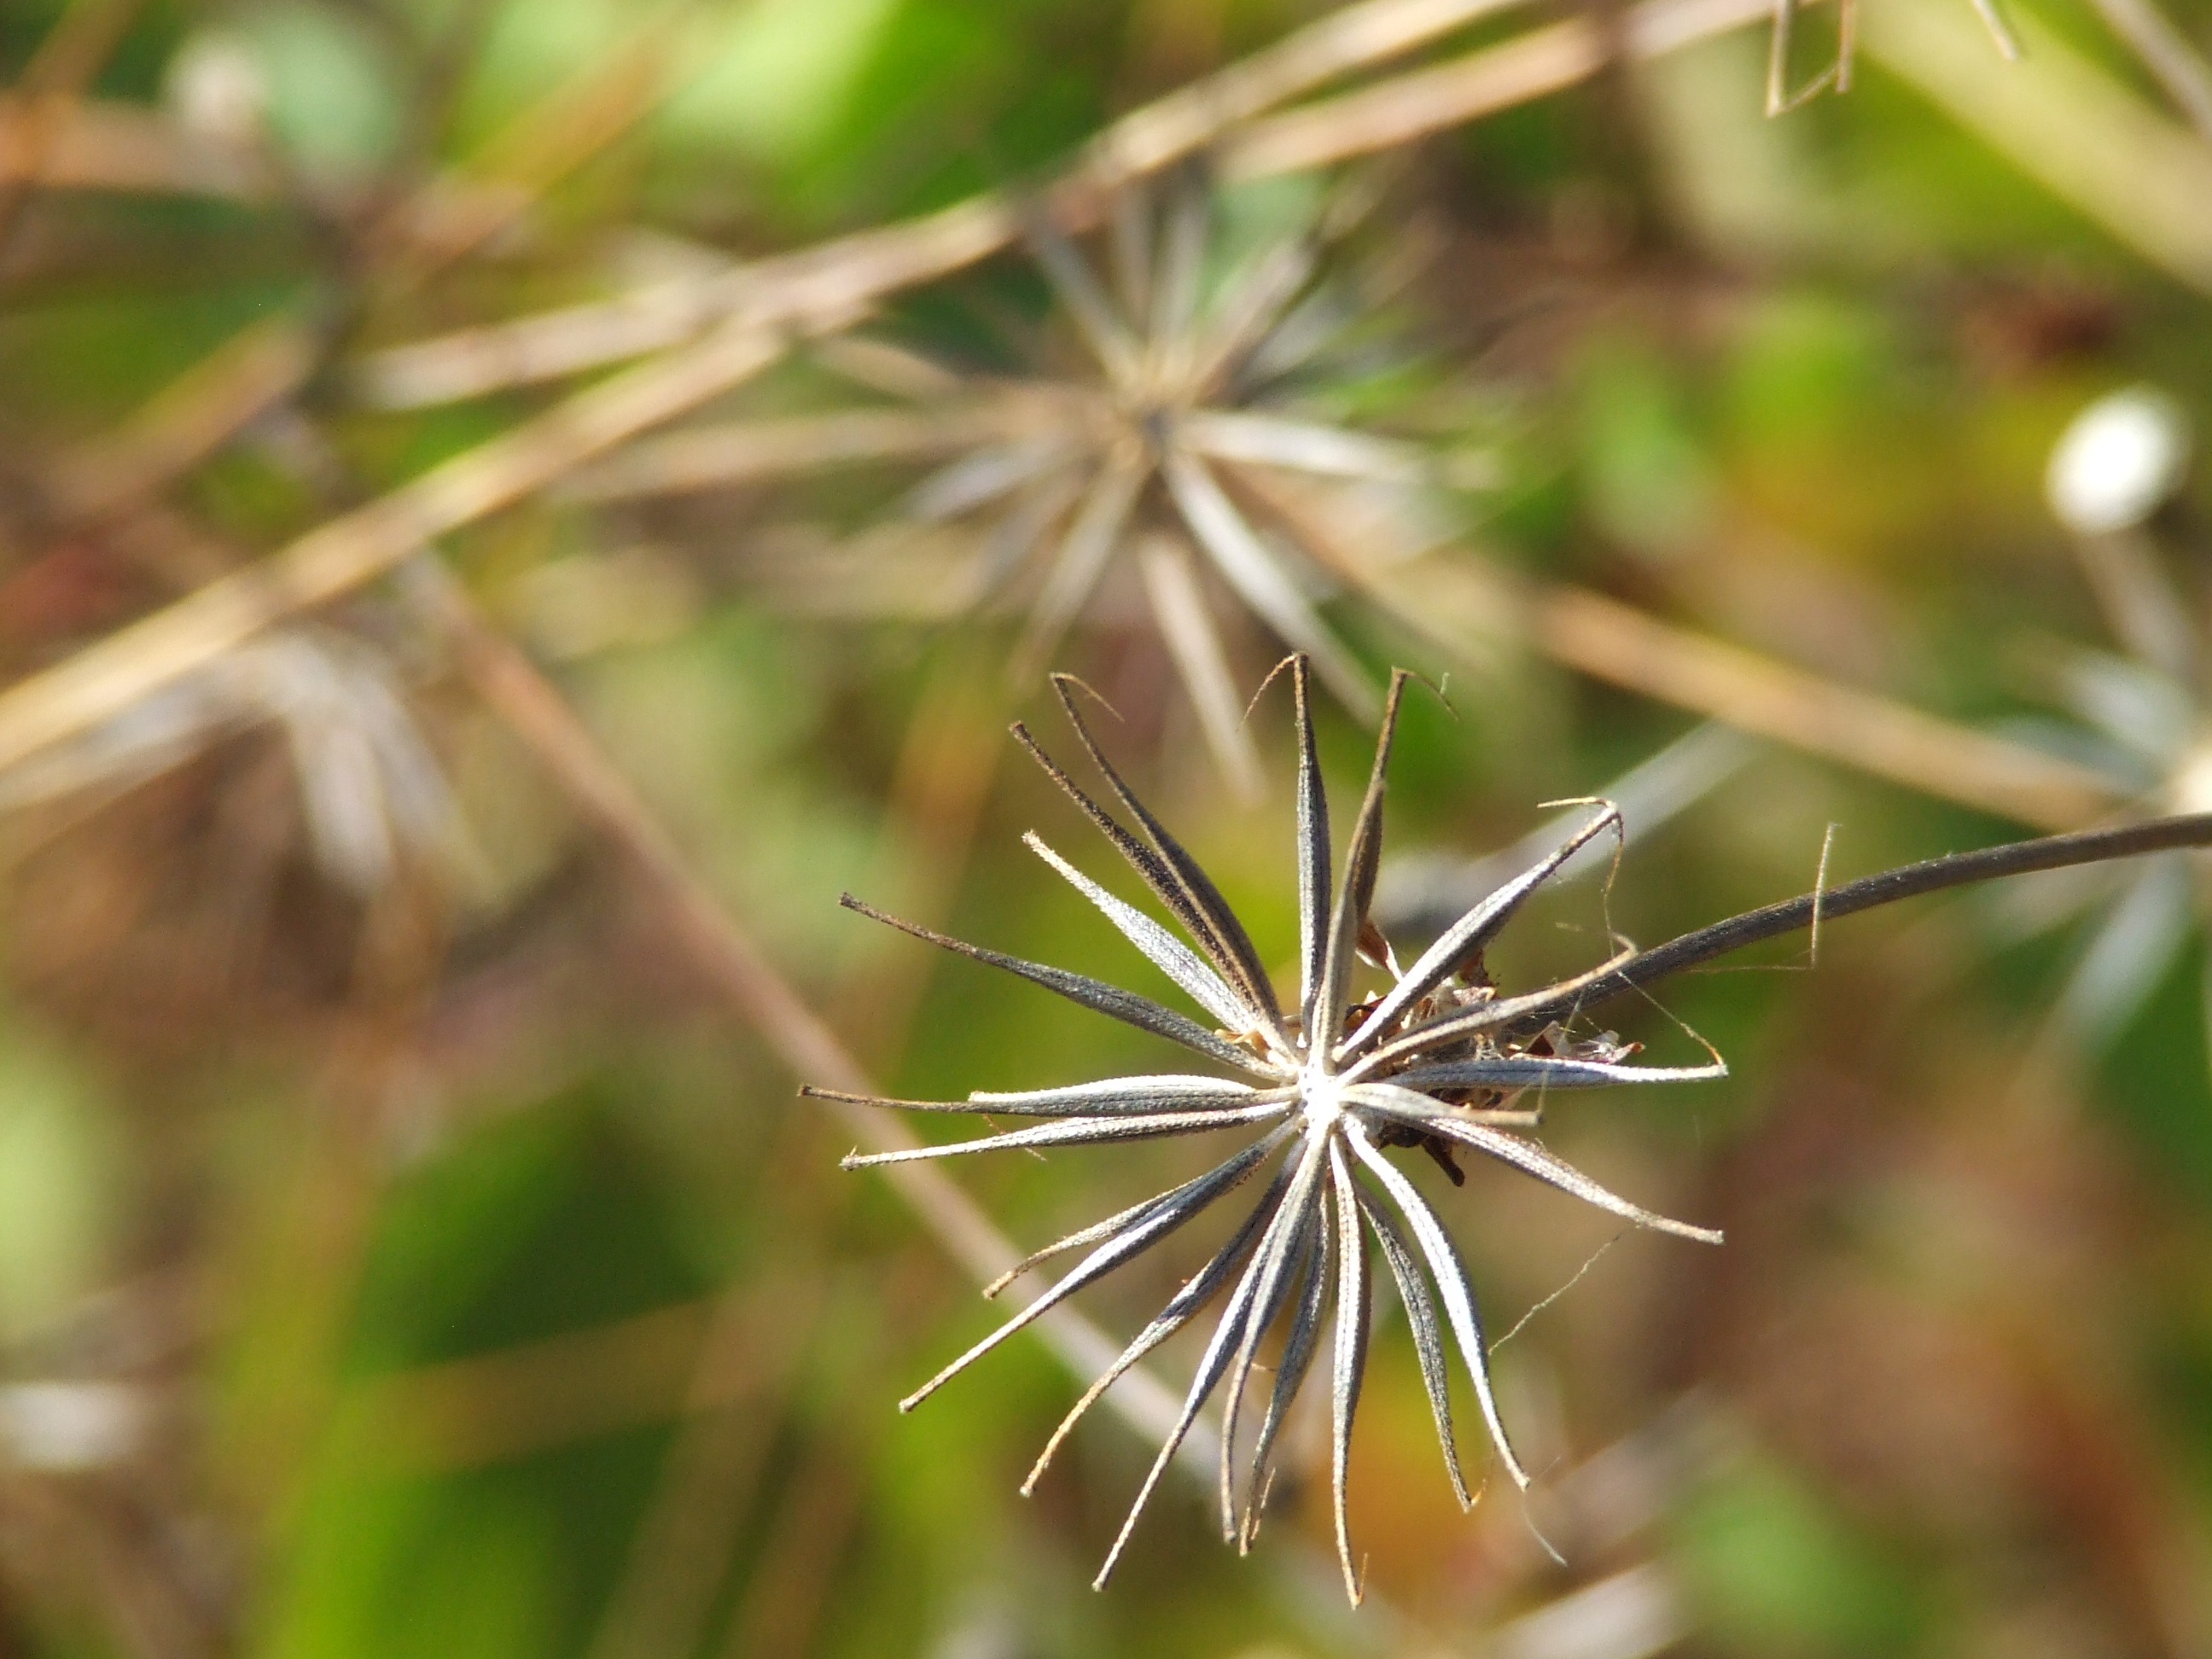
tree, nature, grass, outdoor, branch, plant, leaf, flower, photo, wild, green, produce, botany, flora, wildflower, close up, wild plant, outside, shrub, beautiful, image, macro photography, flowering plant, grass family, land plant, thorns spines and prickles